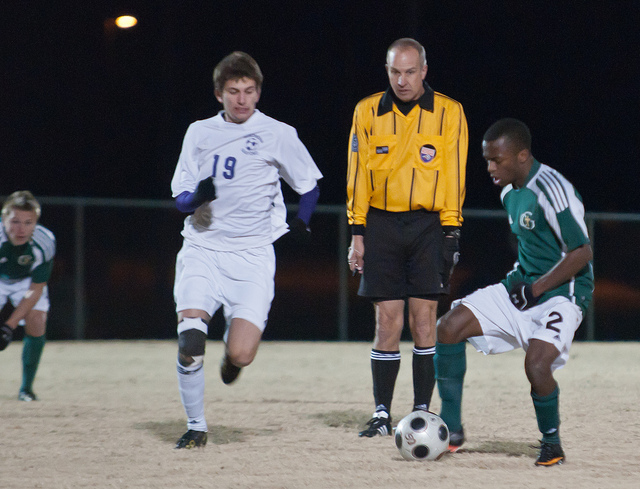
trọng tài đang theo dõi diễn biến của trận thi đấu bóng đá nam